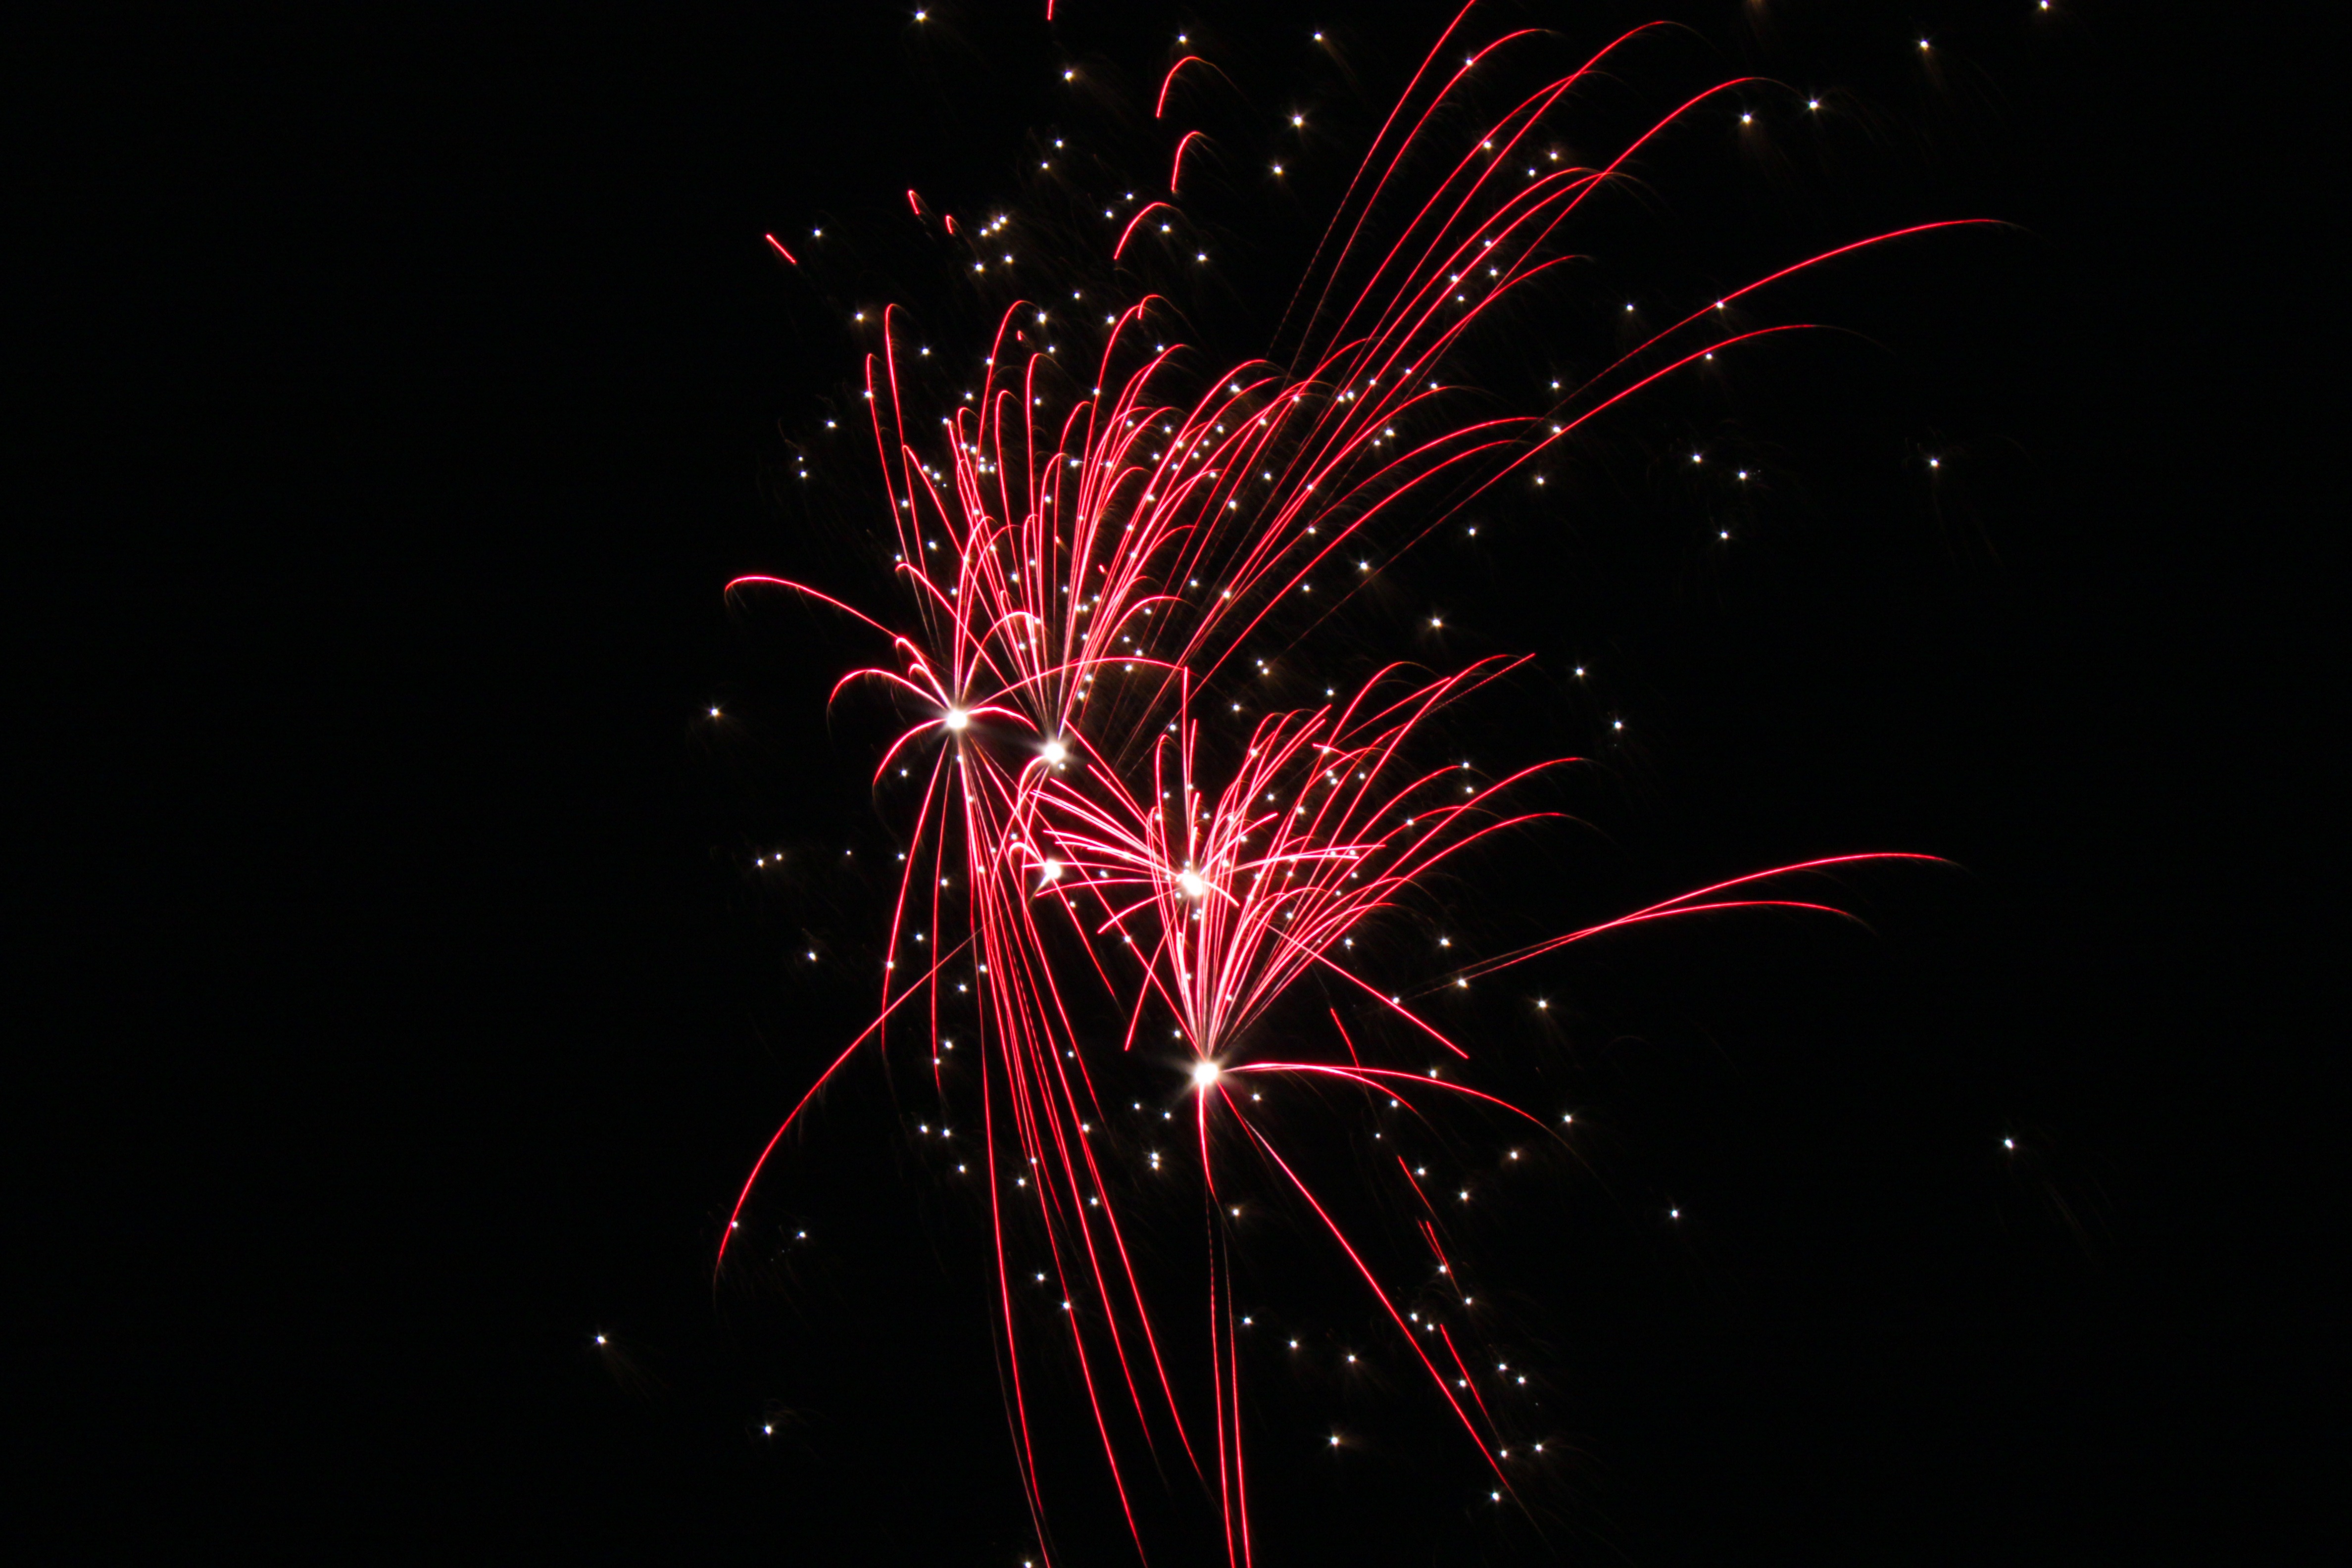
night, recreation, firework, celebration, pyrotechnics, festival, fireworks, illustration, year, party, event, outdoor recreation